Answer in natural language. How many Dressers are visible in the scene? Choose between the following options: 1, 2, 4, 0 or 3
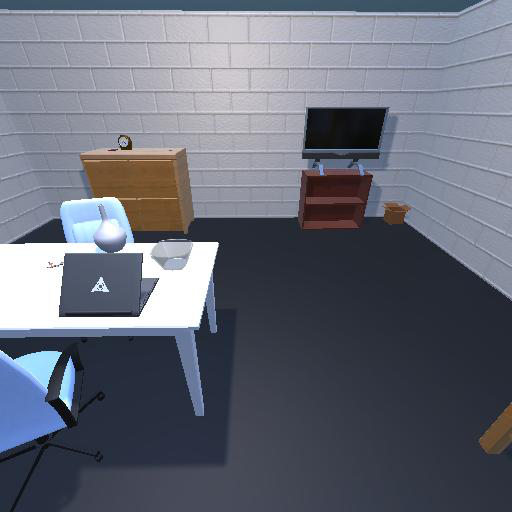
<answer>1</answer>